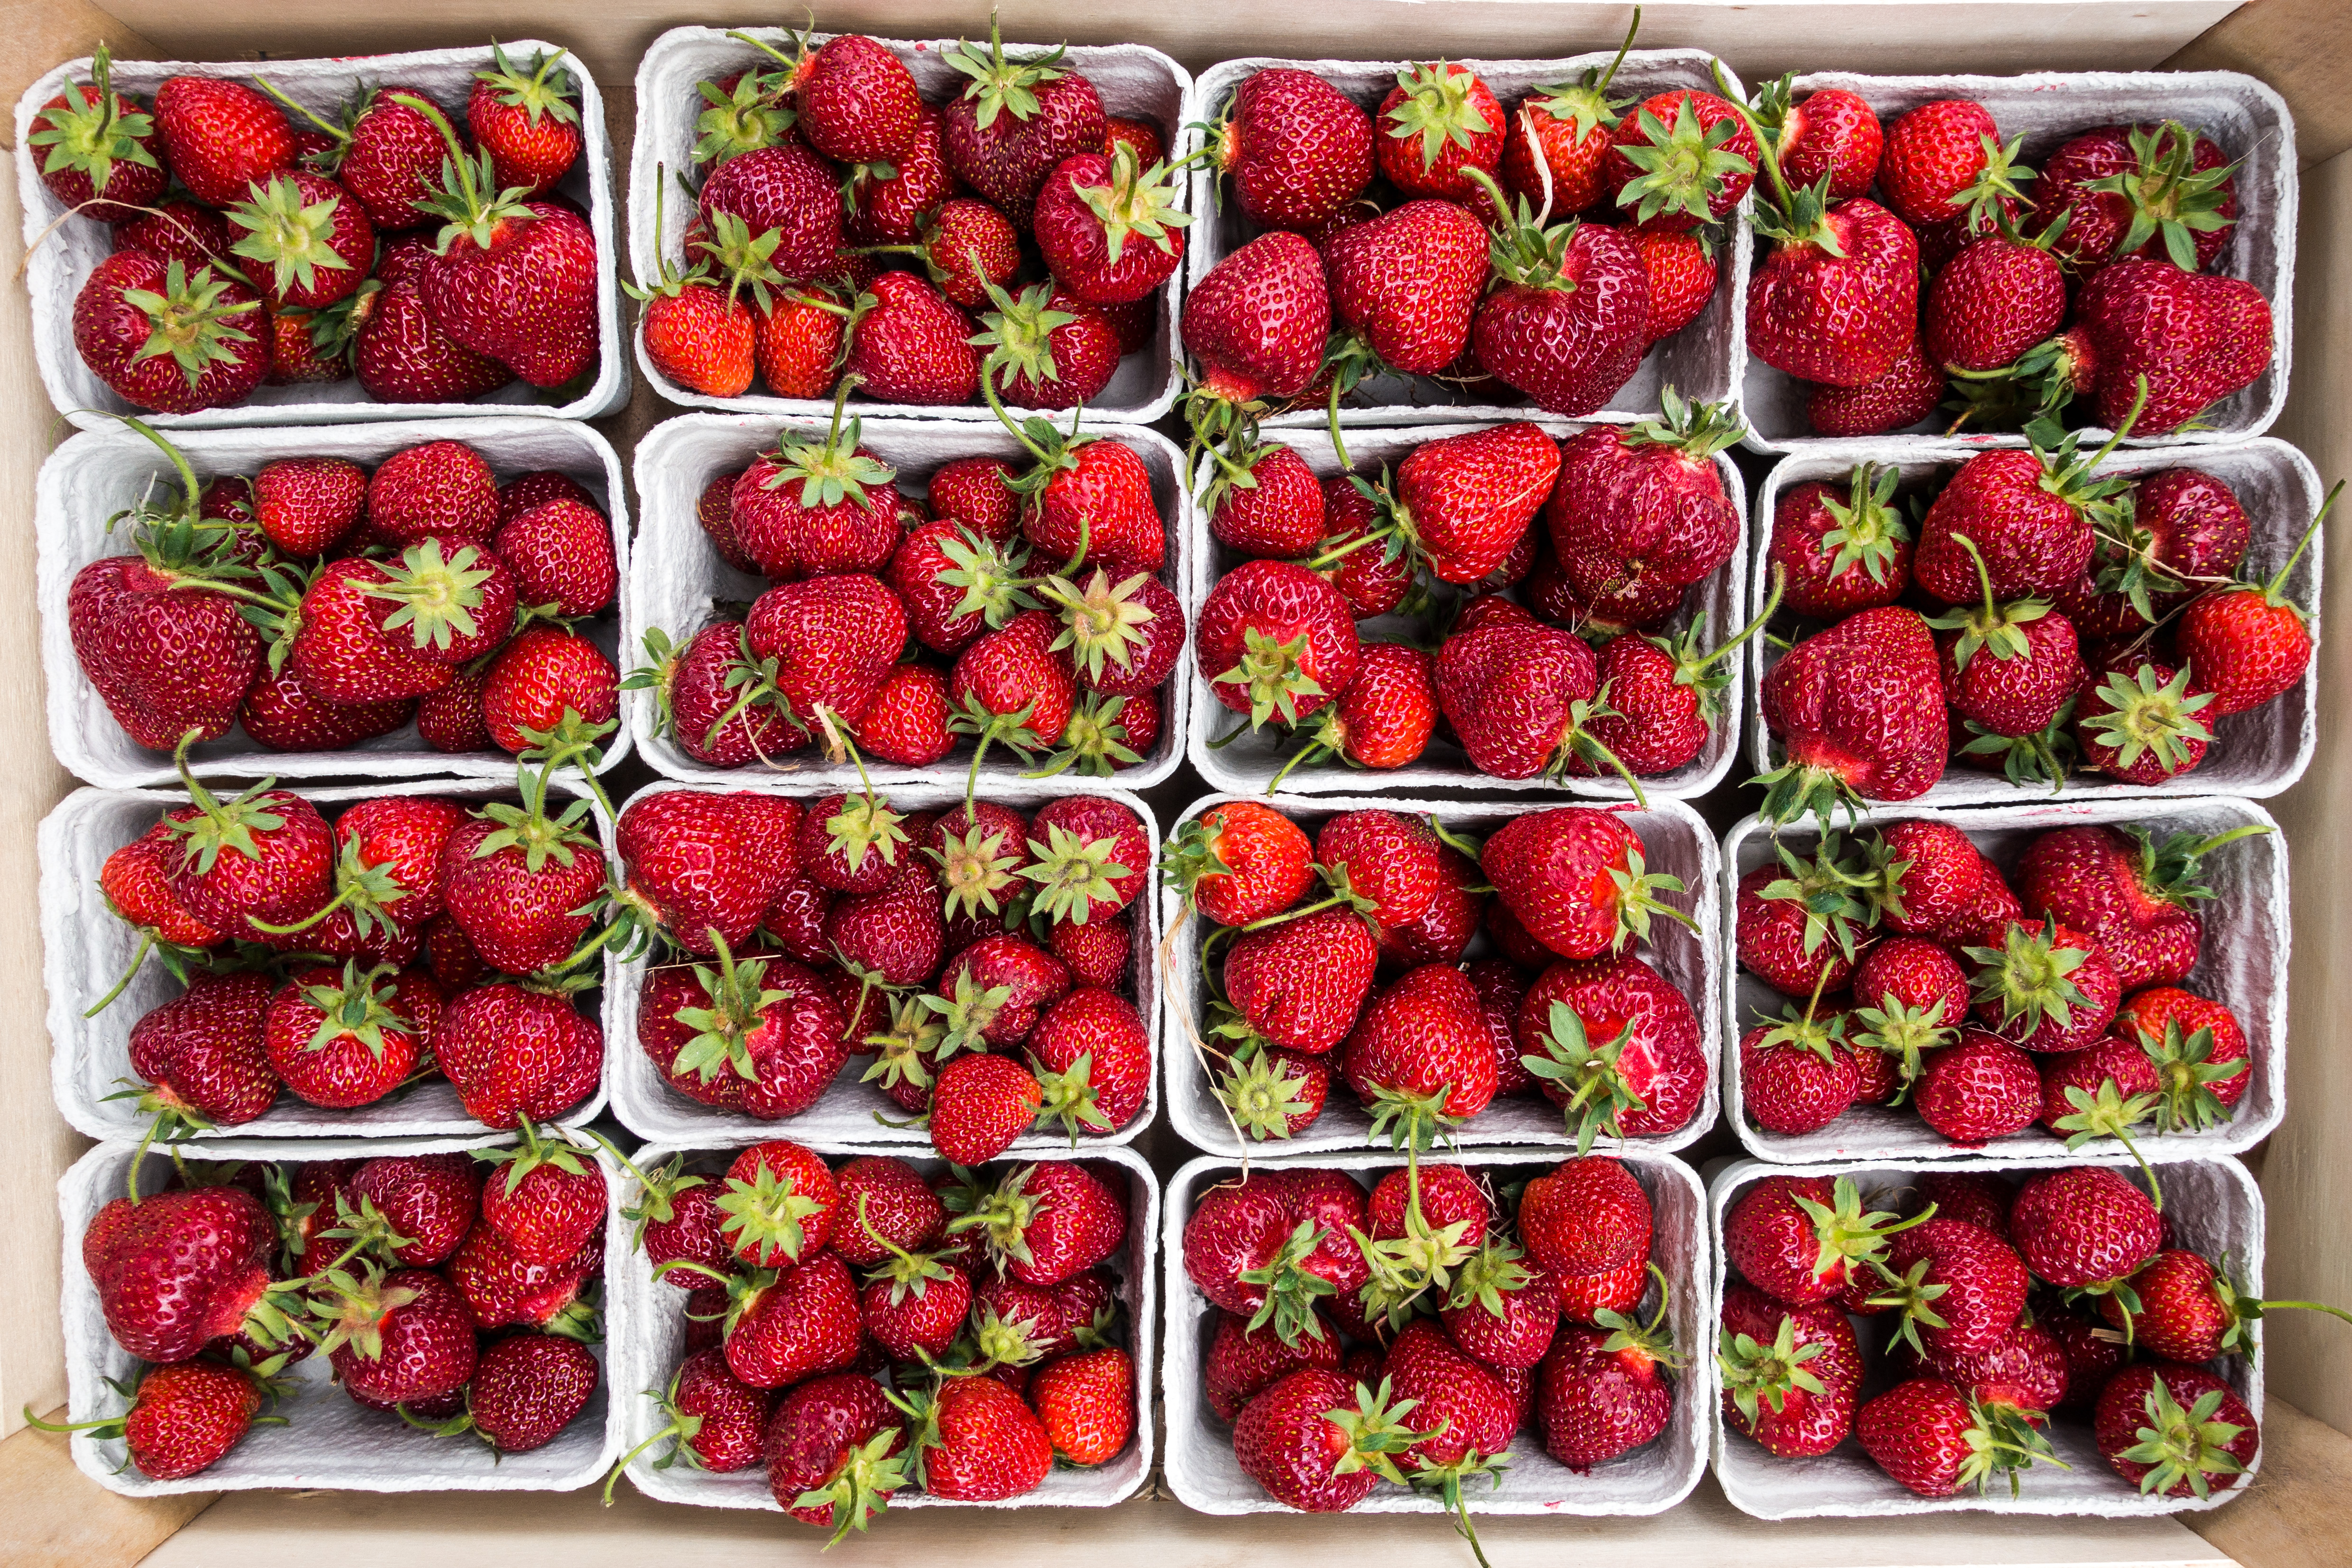
natural foods, strawberry, strawberries, fruit, local food, plant, food, berry, superfood, produce, frutti di bosco, alpine strawberry, flower